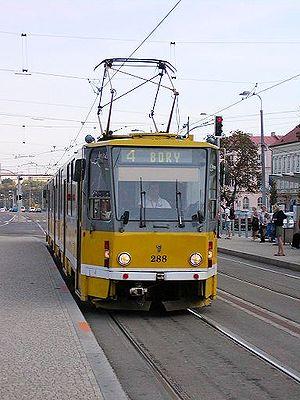
Le tramway de Plzeň, circule depuis 1899 dans la ville de Plzeň en République tchèque.